R74 (South Africa)

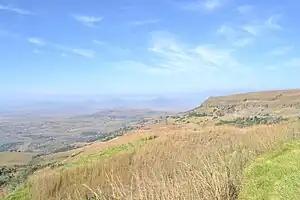
Overview over the Tugela basin from the Oliviershoek Pass. The R74 can be seen on the right

From Bergville, the R74 continues south-east for 20 kilometres to meet the R600 road and enter the town of Winterton, where it crosses the Little Tugela River in the town centre. It continues south-east for twenty-two kilometres to reach an intersection with the N3 national route. It continues eastwards for 2.5 kilometres to meet the R103 road north of Frere.